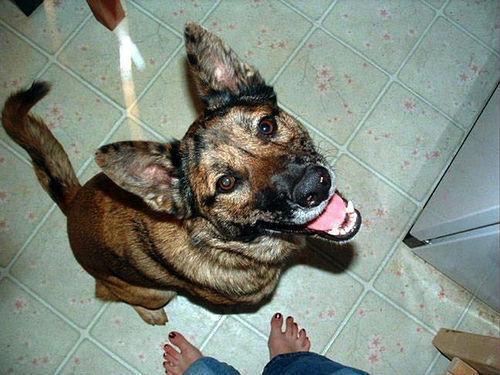
malinois